Tanks of the Soviet Union

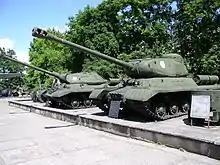
IS-2 mod. 1943 (modernized) (front) and IS-3 at the Belarusian Great Patriotic War Museum.

From the beginning of the war, the bulk of the resistance had been conducted by regular army units, equipped with older tanks such as T-54/55 tanks and T-62s. One division armed with the older tanks that faced the US forces were the 6th Armored Division of the Iraqi Army. It was equipped with T-55s and BMP-1s defending the control of key bridges over the Euphrates River and the Saddam Canal at Nasiriyah. Its tanks were decimated by US Marines with M1 Abrams, and the division as a unit rendered incapable for combat during the Battle of Nasiriyah in March 2003, during the invasion.